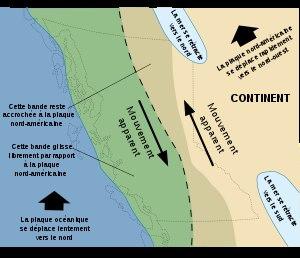
La Colombie-Britannique est la province qui est située la plus au sud-ouest du Canada. Elle est longée à l'ouest par l'océan Pacifique, au nord-ouest par l'Alaska Panhandle, au nord par le Yukon et les Territoires du Nord-Ouest, à l'est par la province de l'Alberta et au sud par les États américains de Washington, de l'Idaho et du Montana.